Khaly Thiam

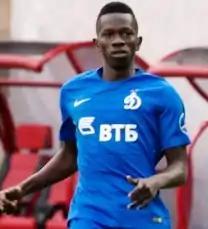
Thiam with Dynamo Moscow in 2017

On 25 January 2017, Thiam joined Süper Lig side Gaziantepspor on a three-and-a-half-year contract.